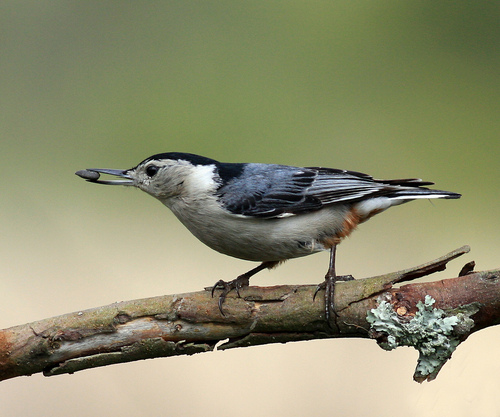
a very long, slender bill leads to its short tail and different shades of blue in between.
a small bird with a gray belly and throat, dark gray wings and black crown.
this is a tan bird with black and grey coverts and a long pointed bill.
this bird is white and black in color with a skinny black beak, and black eye rings.
this is a small, black bird with grey and white cheek patches, throat, and breast.
this bird has wings that are blue with a white belly
this particular bird has a gray belly and breasts and a gray billa small white bellied bird with a black crown and back.
this particular bird has a belly that is gray and blacka small bird with a gray belly, and a long silver beak.
Species: White Breasted Nuthatch